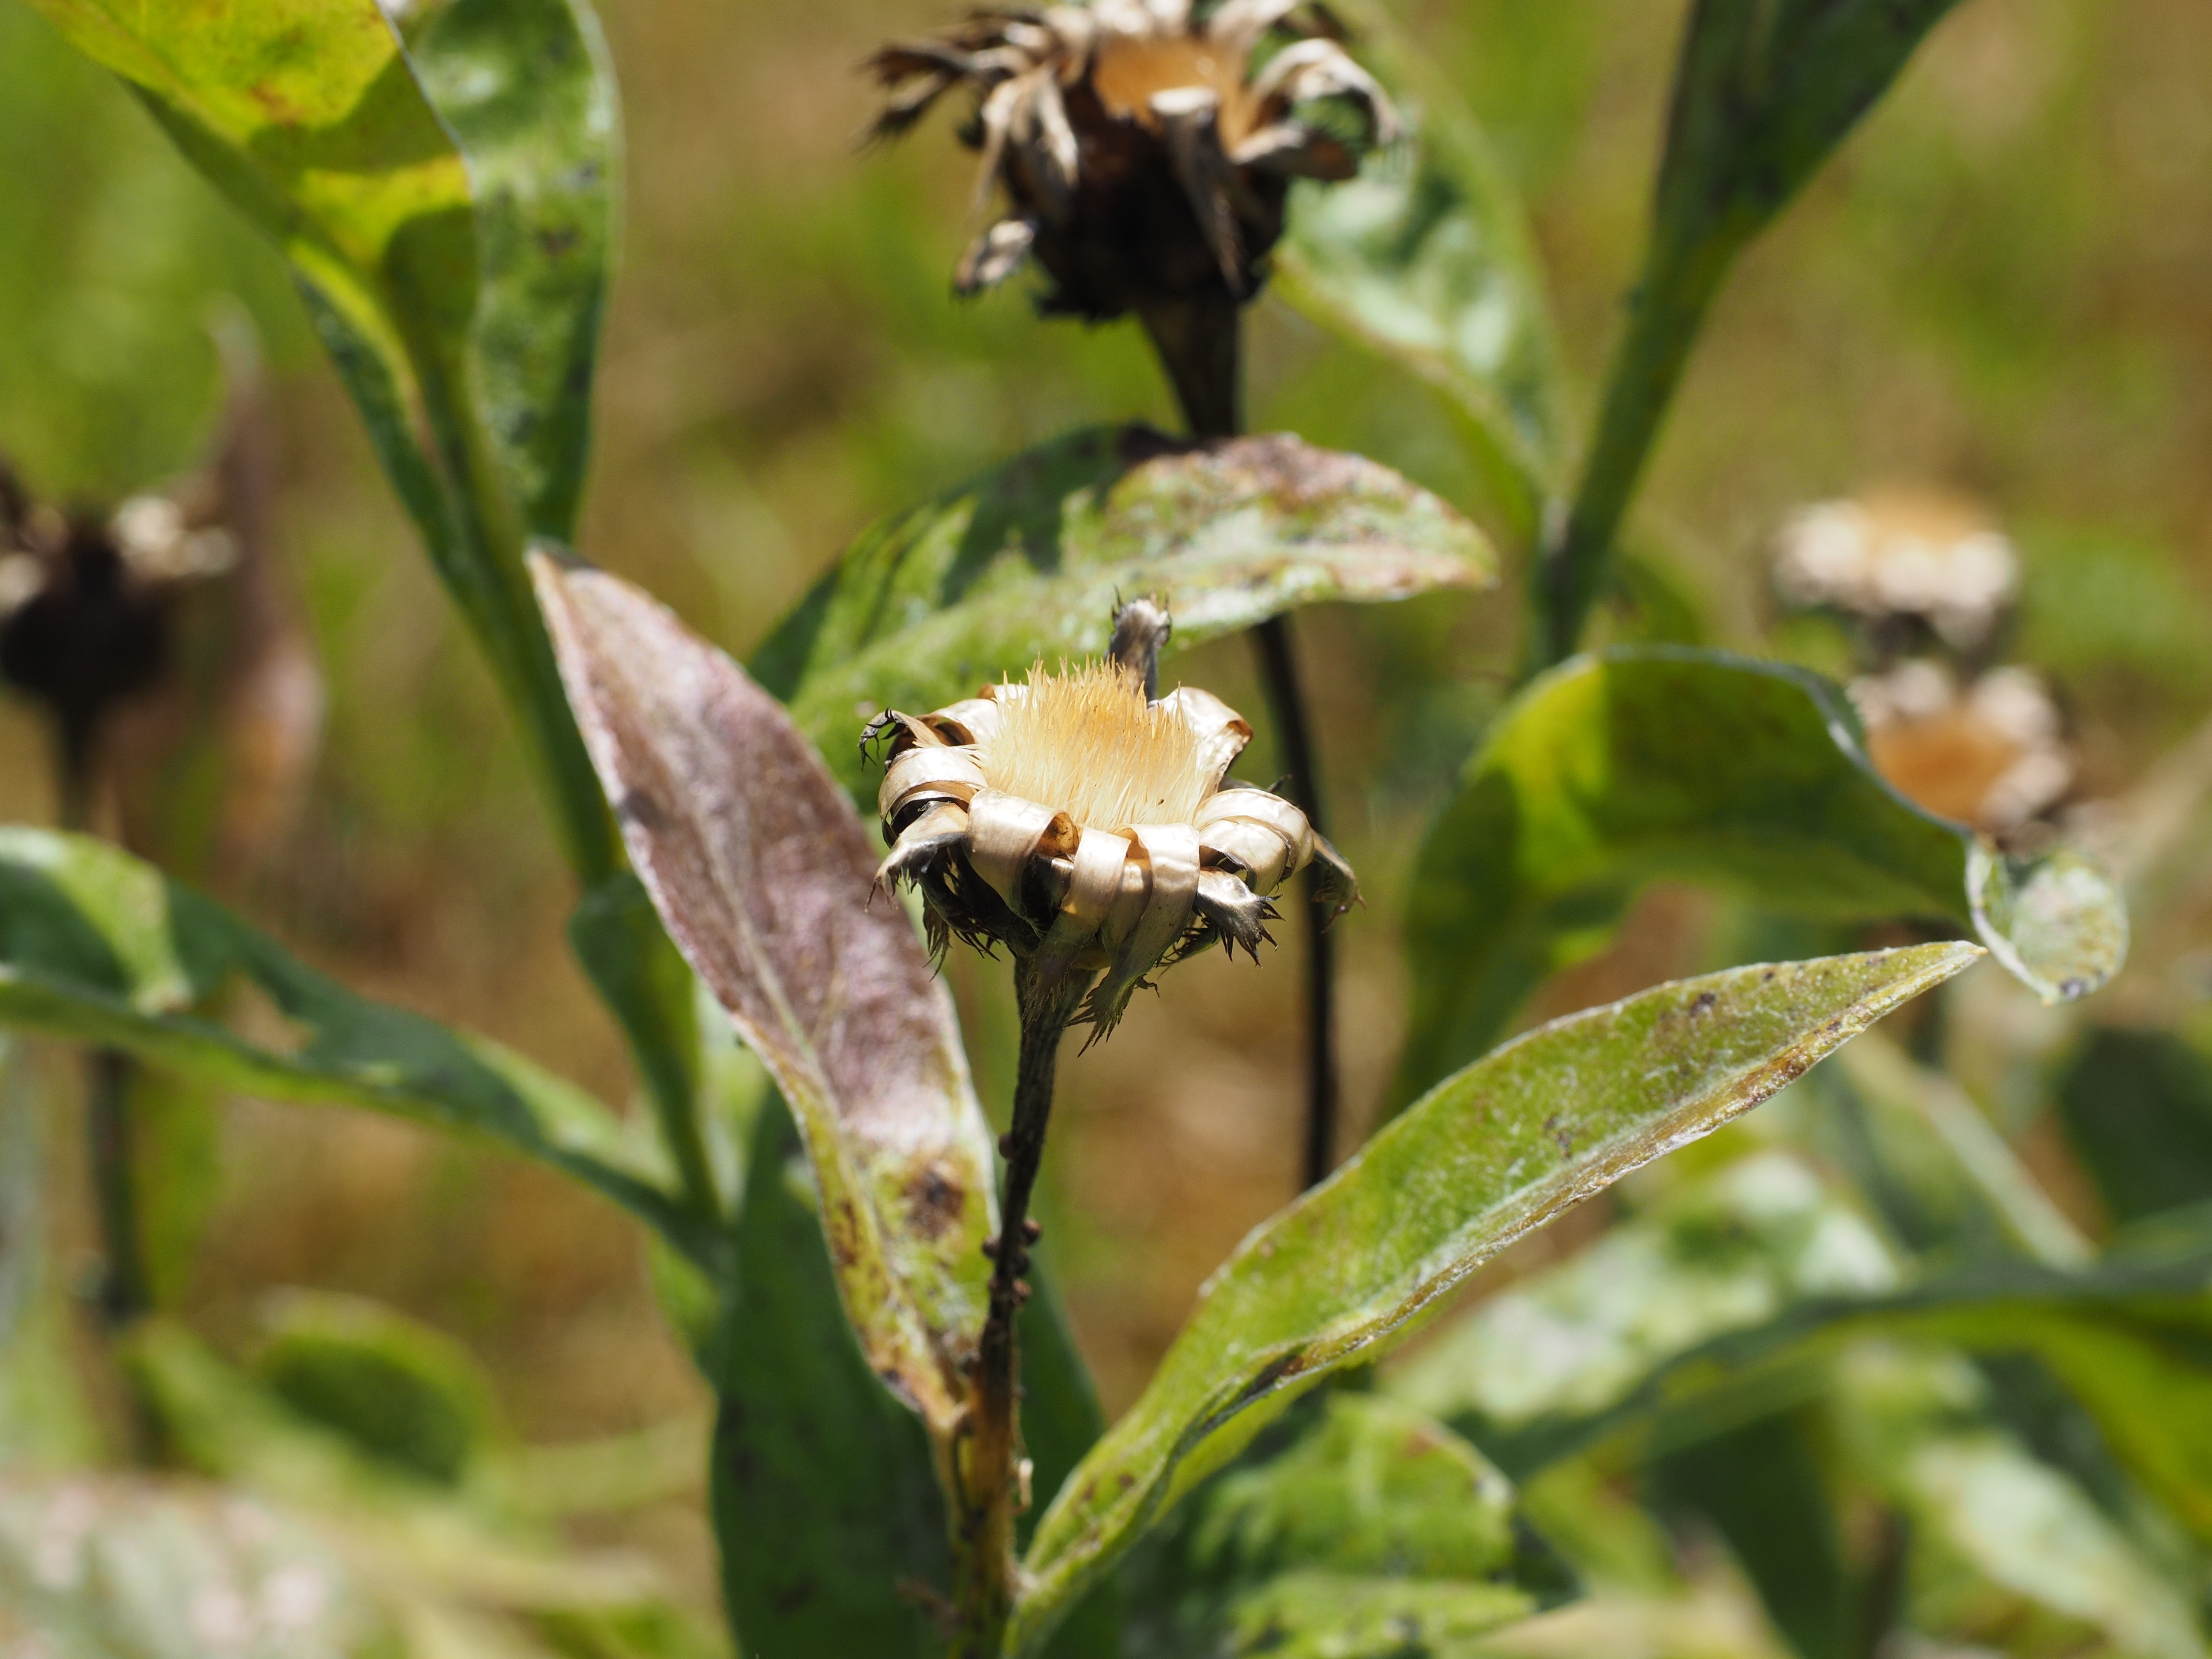
nature, blossom, plant, flower, dry, wildlife, insect, small, botany, butterfly, flora, fauna, invertebrate, wildflower, silver, shrub, bee, bumblebee, nectar, silvery, macro photography, seeds was, flowering plant, trockenblume, honey bee, pollinator, land plant, membrane winged insect